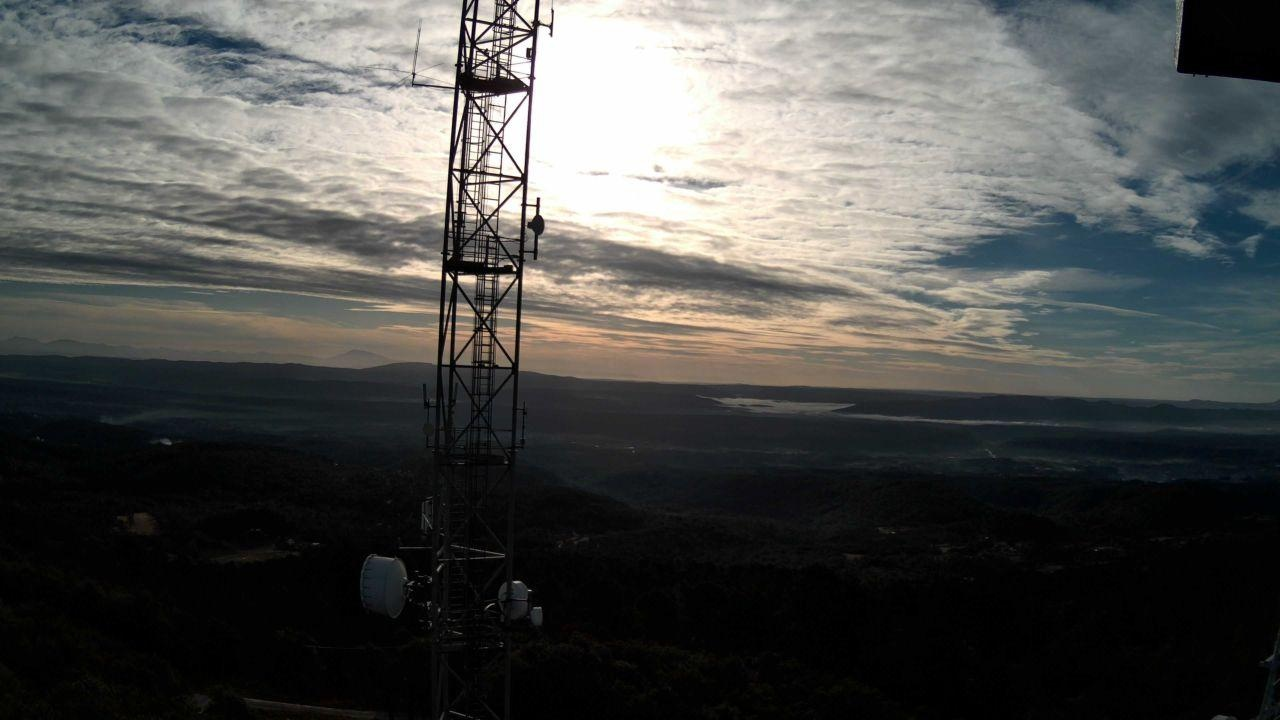
Fire: no
Smoke: yes